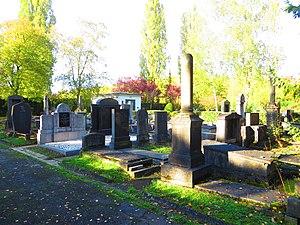
Esch-sur-Alzette cimetière israélite
L’histoire des Juifs au Grand-Duché de Luxembourg remonte à 1276, date du premier document mentionnant des Juifs dans la ville de Luxembourg. Une petite communauté juive s’y maintient et s’agrandit, atteignant environ 3 500 personnes à la veille de la Seconde Guerre mondiale. Seules 1 555 d'entre elles ont survécu à la Shoah. Un nouveau consistoire a été établi après celle-ci.